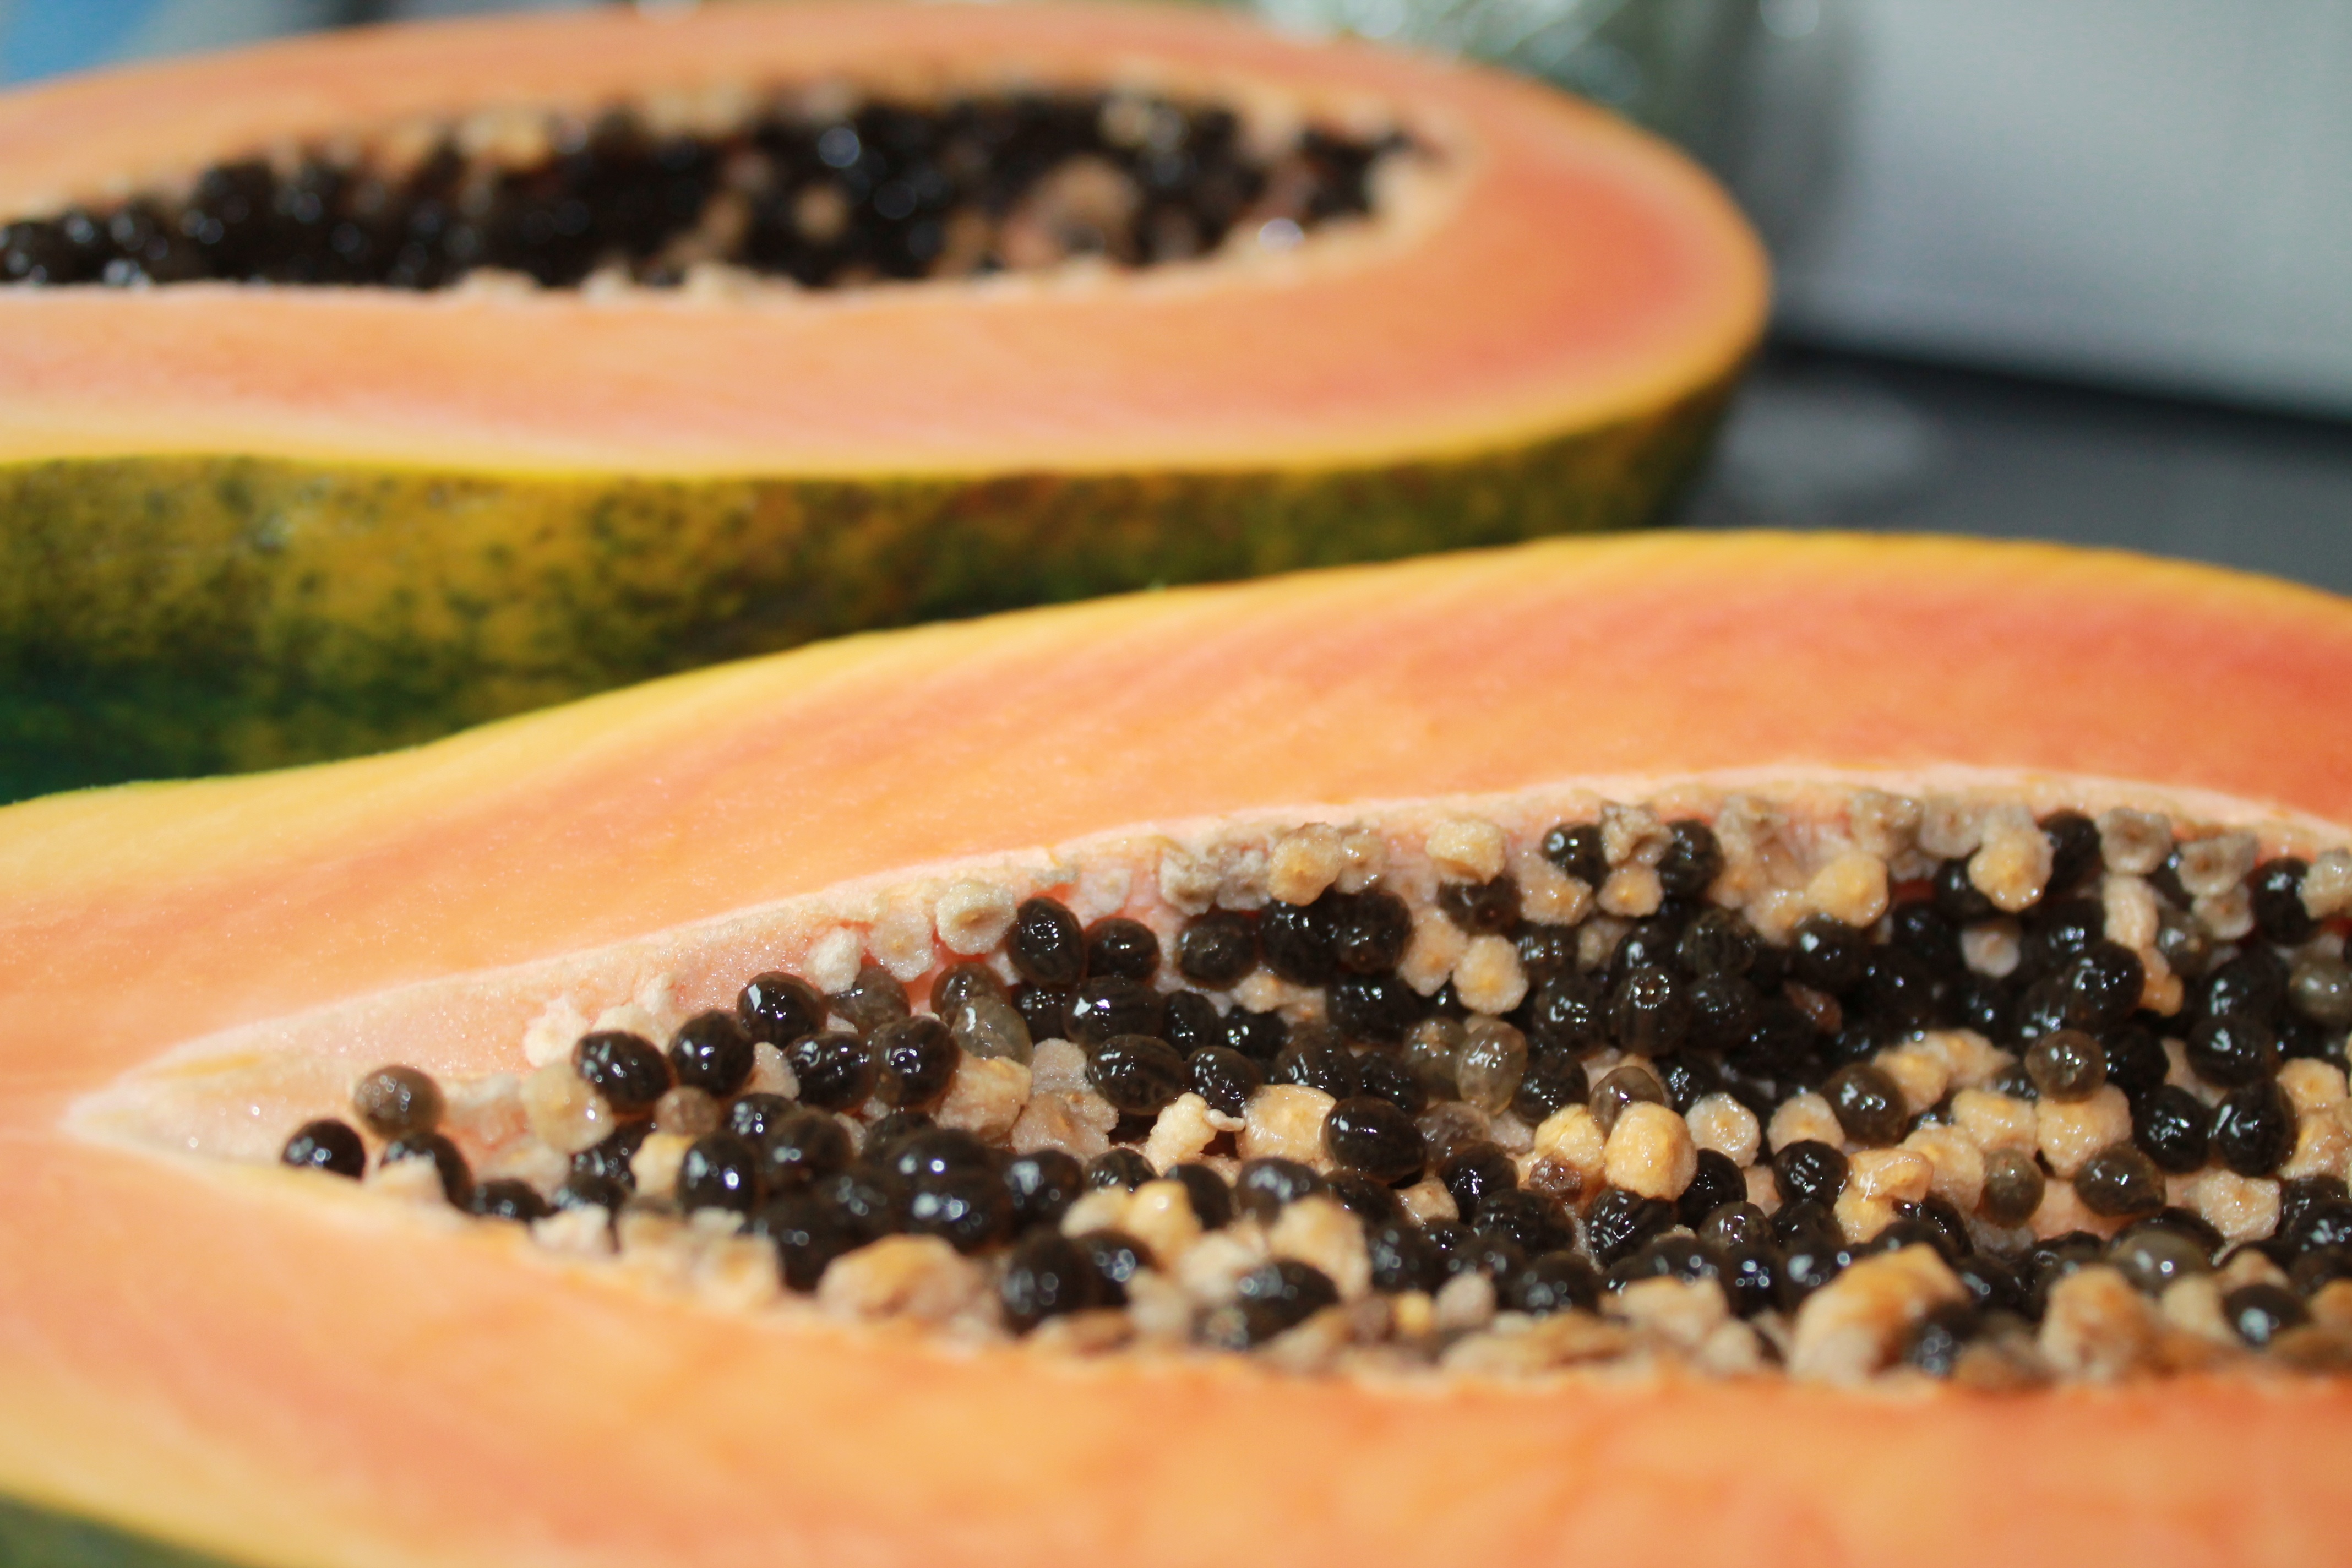
plant, fruit, food, produce, eat, exotic, papaya